Marion Eugene Carl

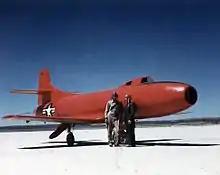
Carl and Commander Caldwell with a D-558-1 at Muroc (1947)

In 1947, Carl was one of two pilots selected to fly the Douglas D-558/I Skystreak in record-setting speed attempts. That August, he was recorded at , establishing a new world record for a conventional aircraft. When Air Force Captain Chuck Yeager broke the sound barrier in October, he also broke Carl's record.